Médecins Sans Frontières

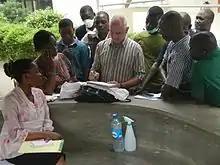
MSF logistician in Nigeria showing plans

A field mission team usually consists of a small number of coordinators to head each component of a field mission, and a "head of mission". The head of mission usually has the most experience in humanitarian situations of the members of the team, and it is their job to deal with the media, national governments and other humanitarian organisations. The head of mission does not necessarily have a medical background.